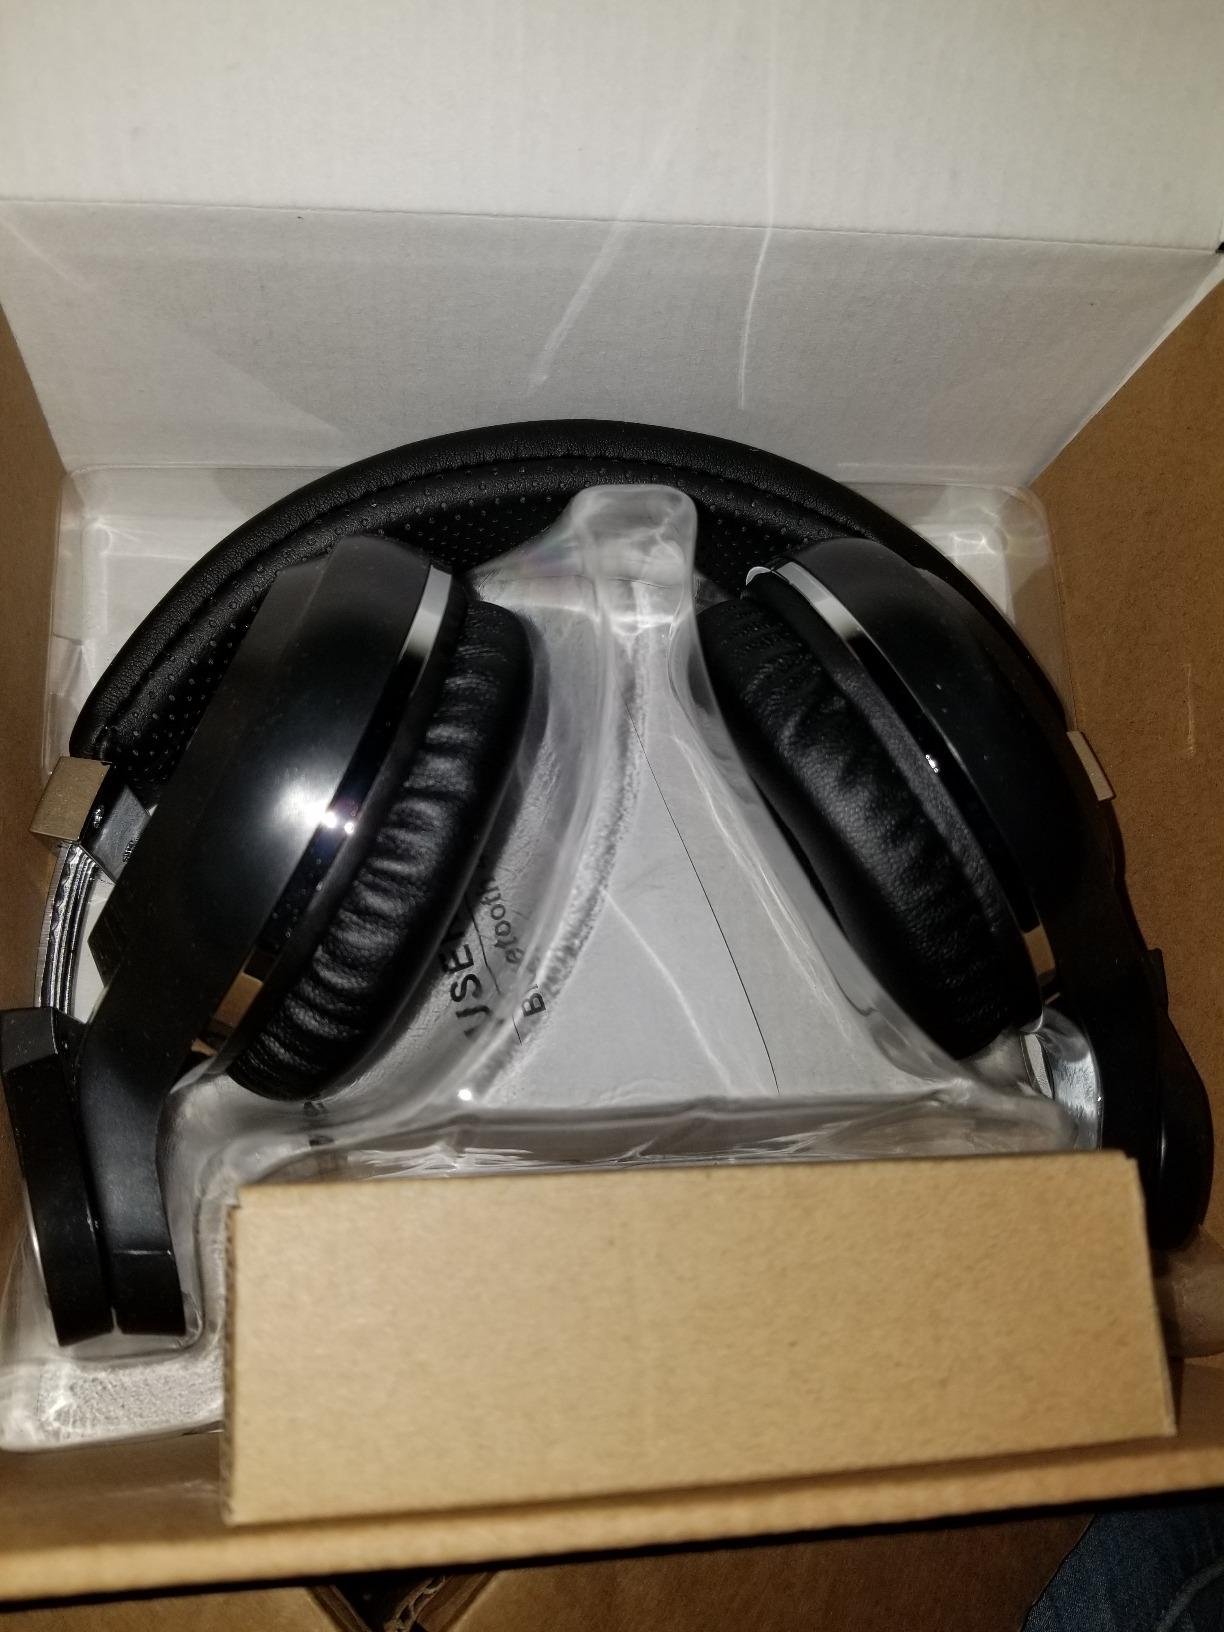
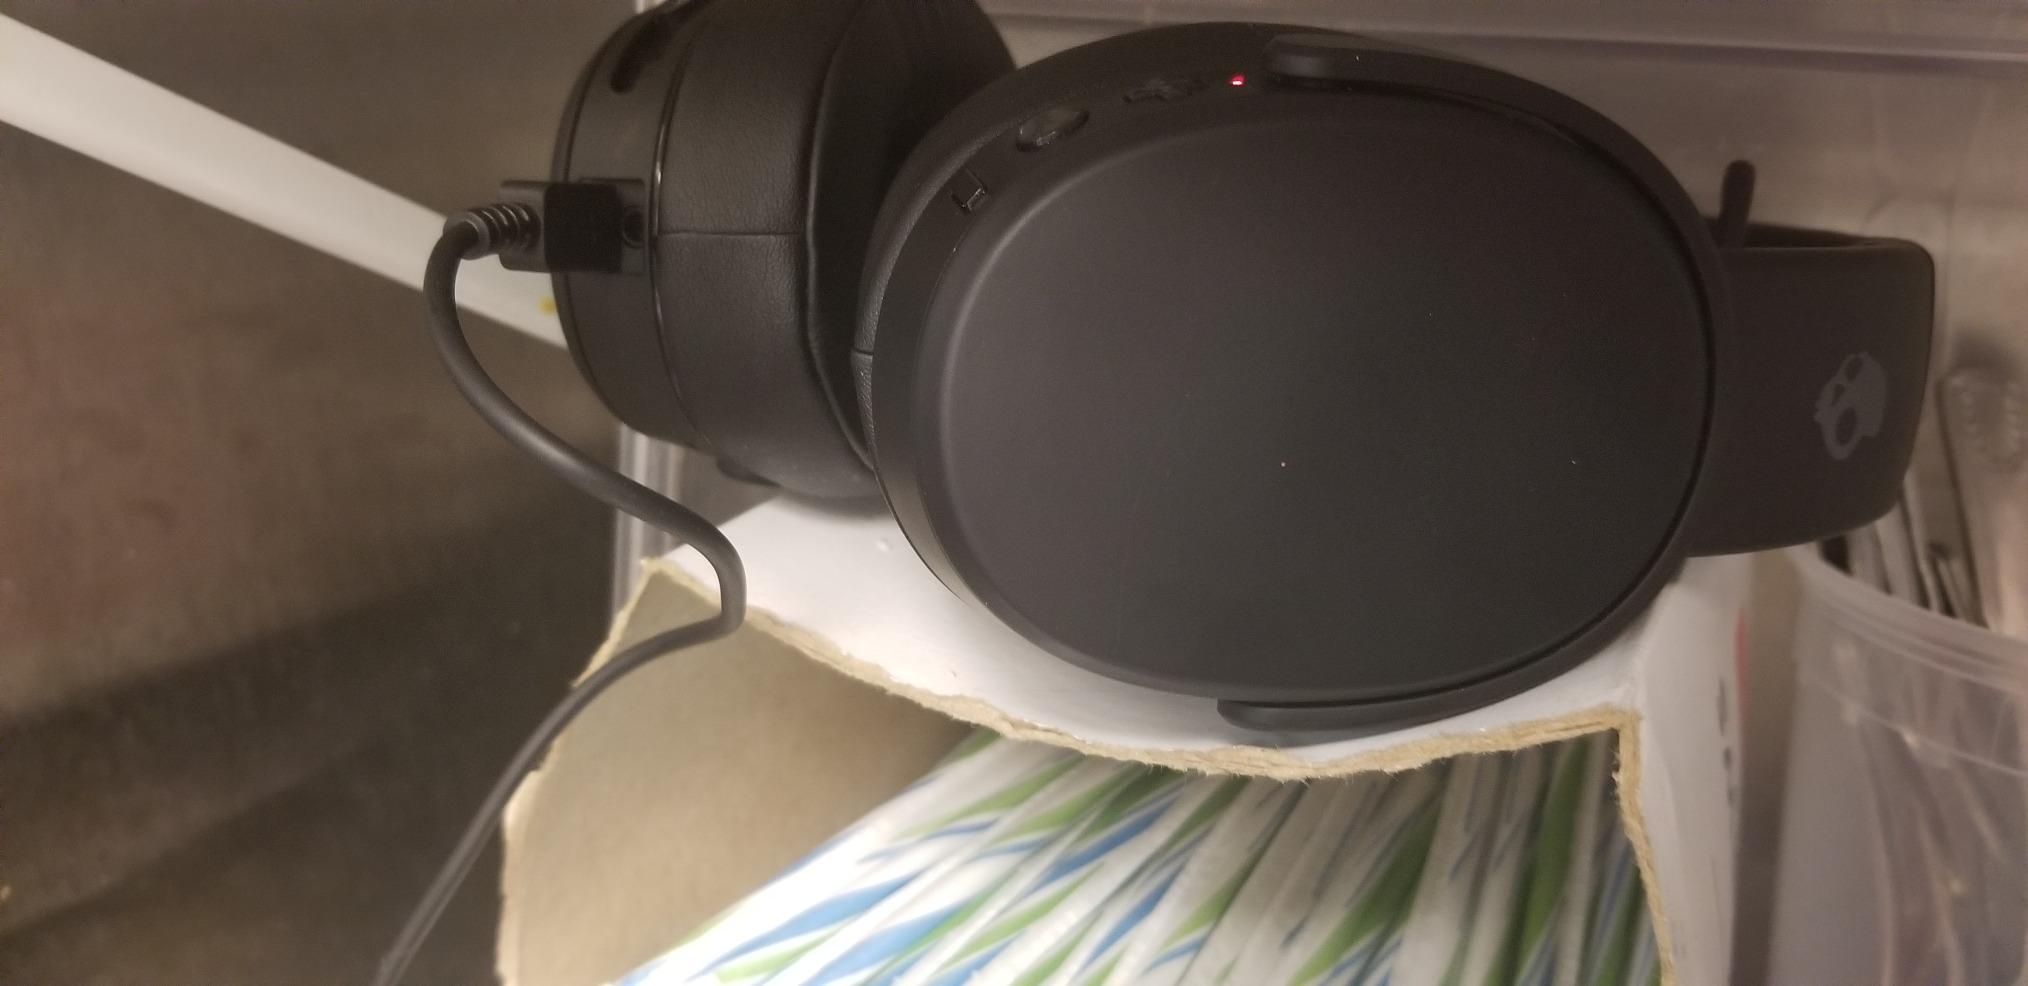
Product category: headphones
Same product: no